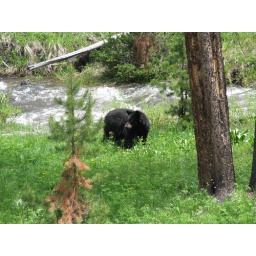
Two year old black bear near Tower, 61/8/08